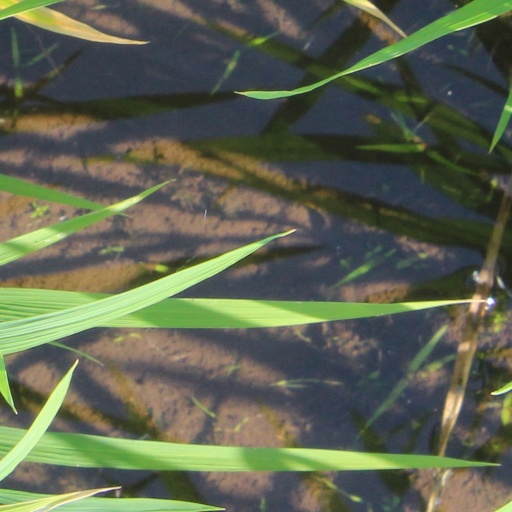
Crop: rice